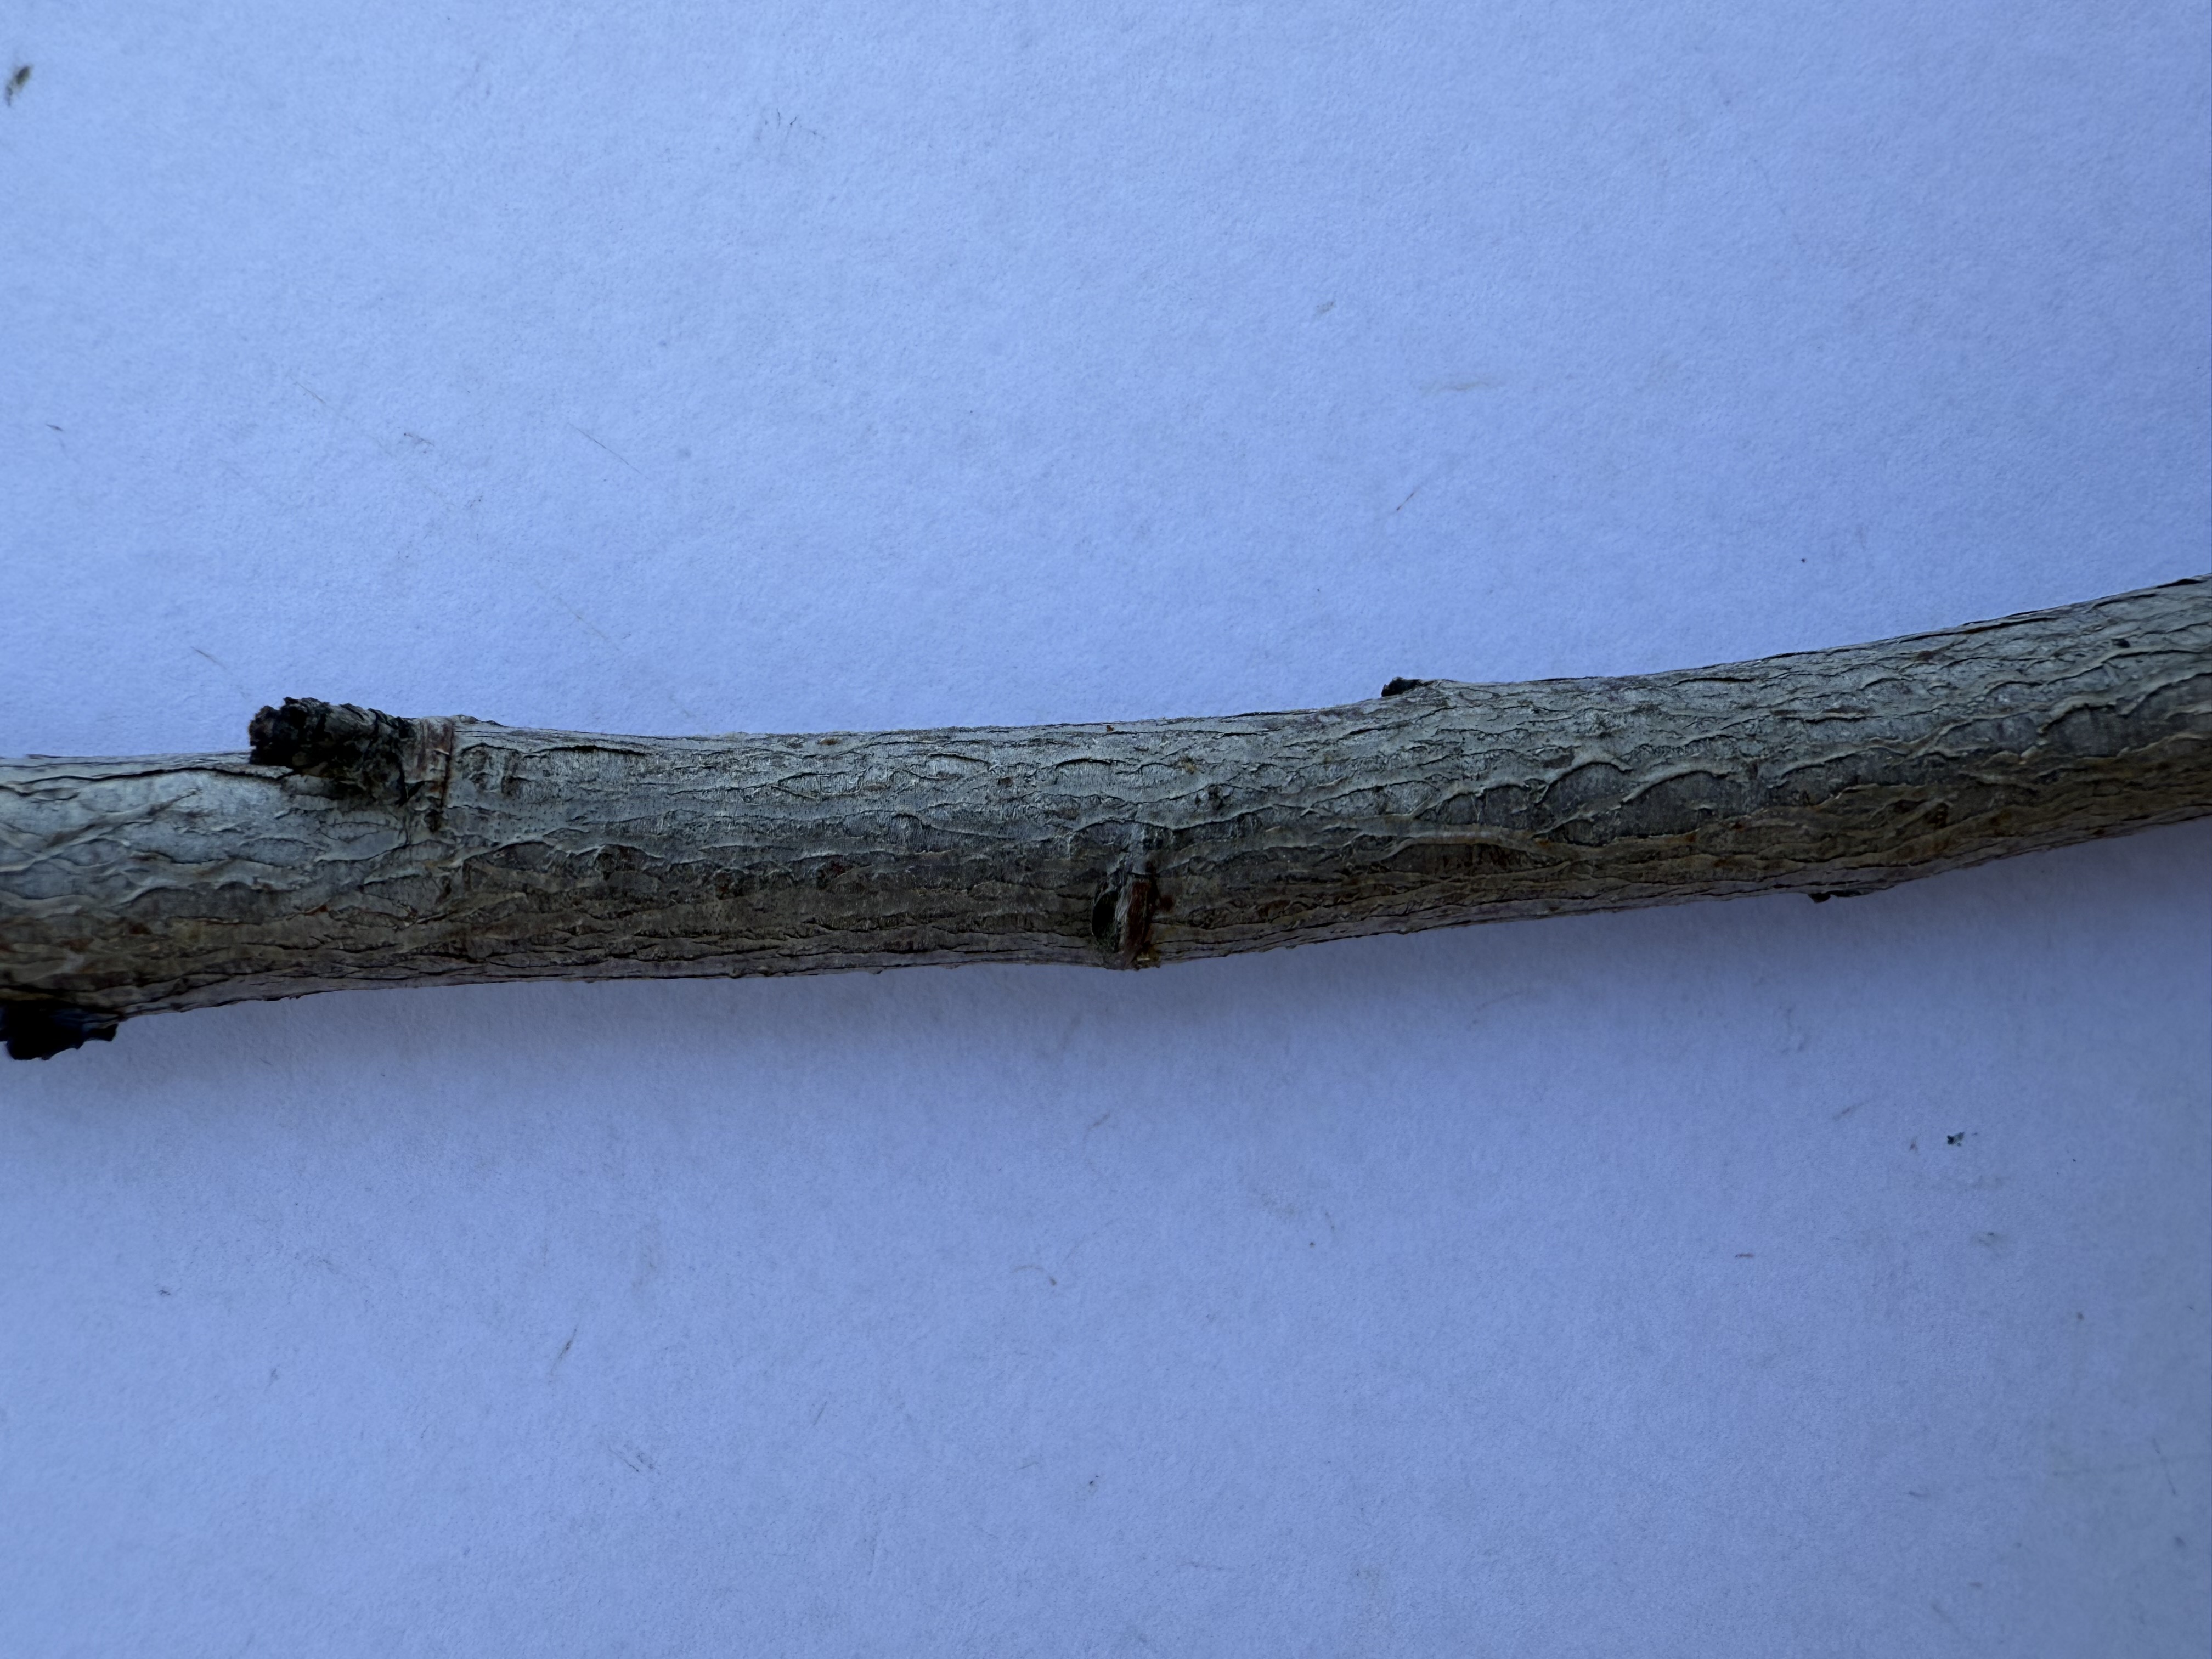
Variety: Red Haven Peach